Guilliam van Deynum

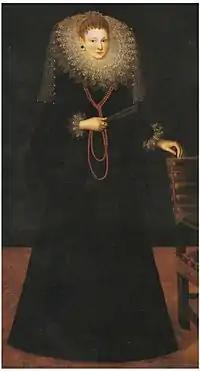
"Portrait of a Genovese lady in a black dress"

The last mention of his work at the court of Brussels is in the year 1624. It is not known when or where he died.